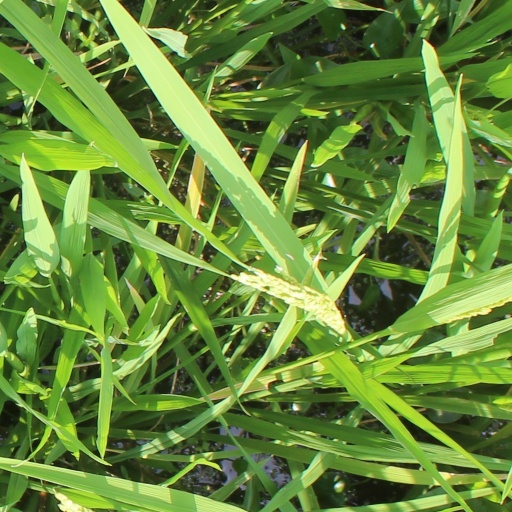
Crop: rice